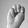
ASL letter: M